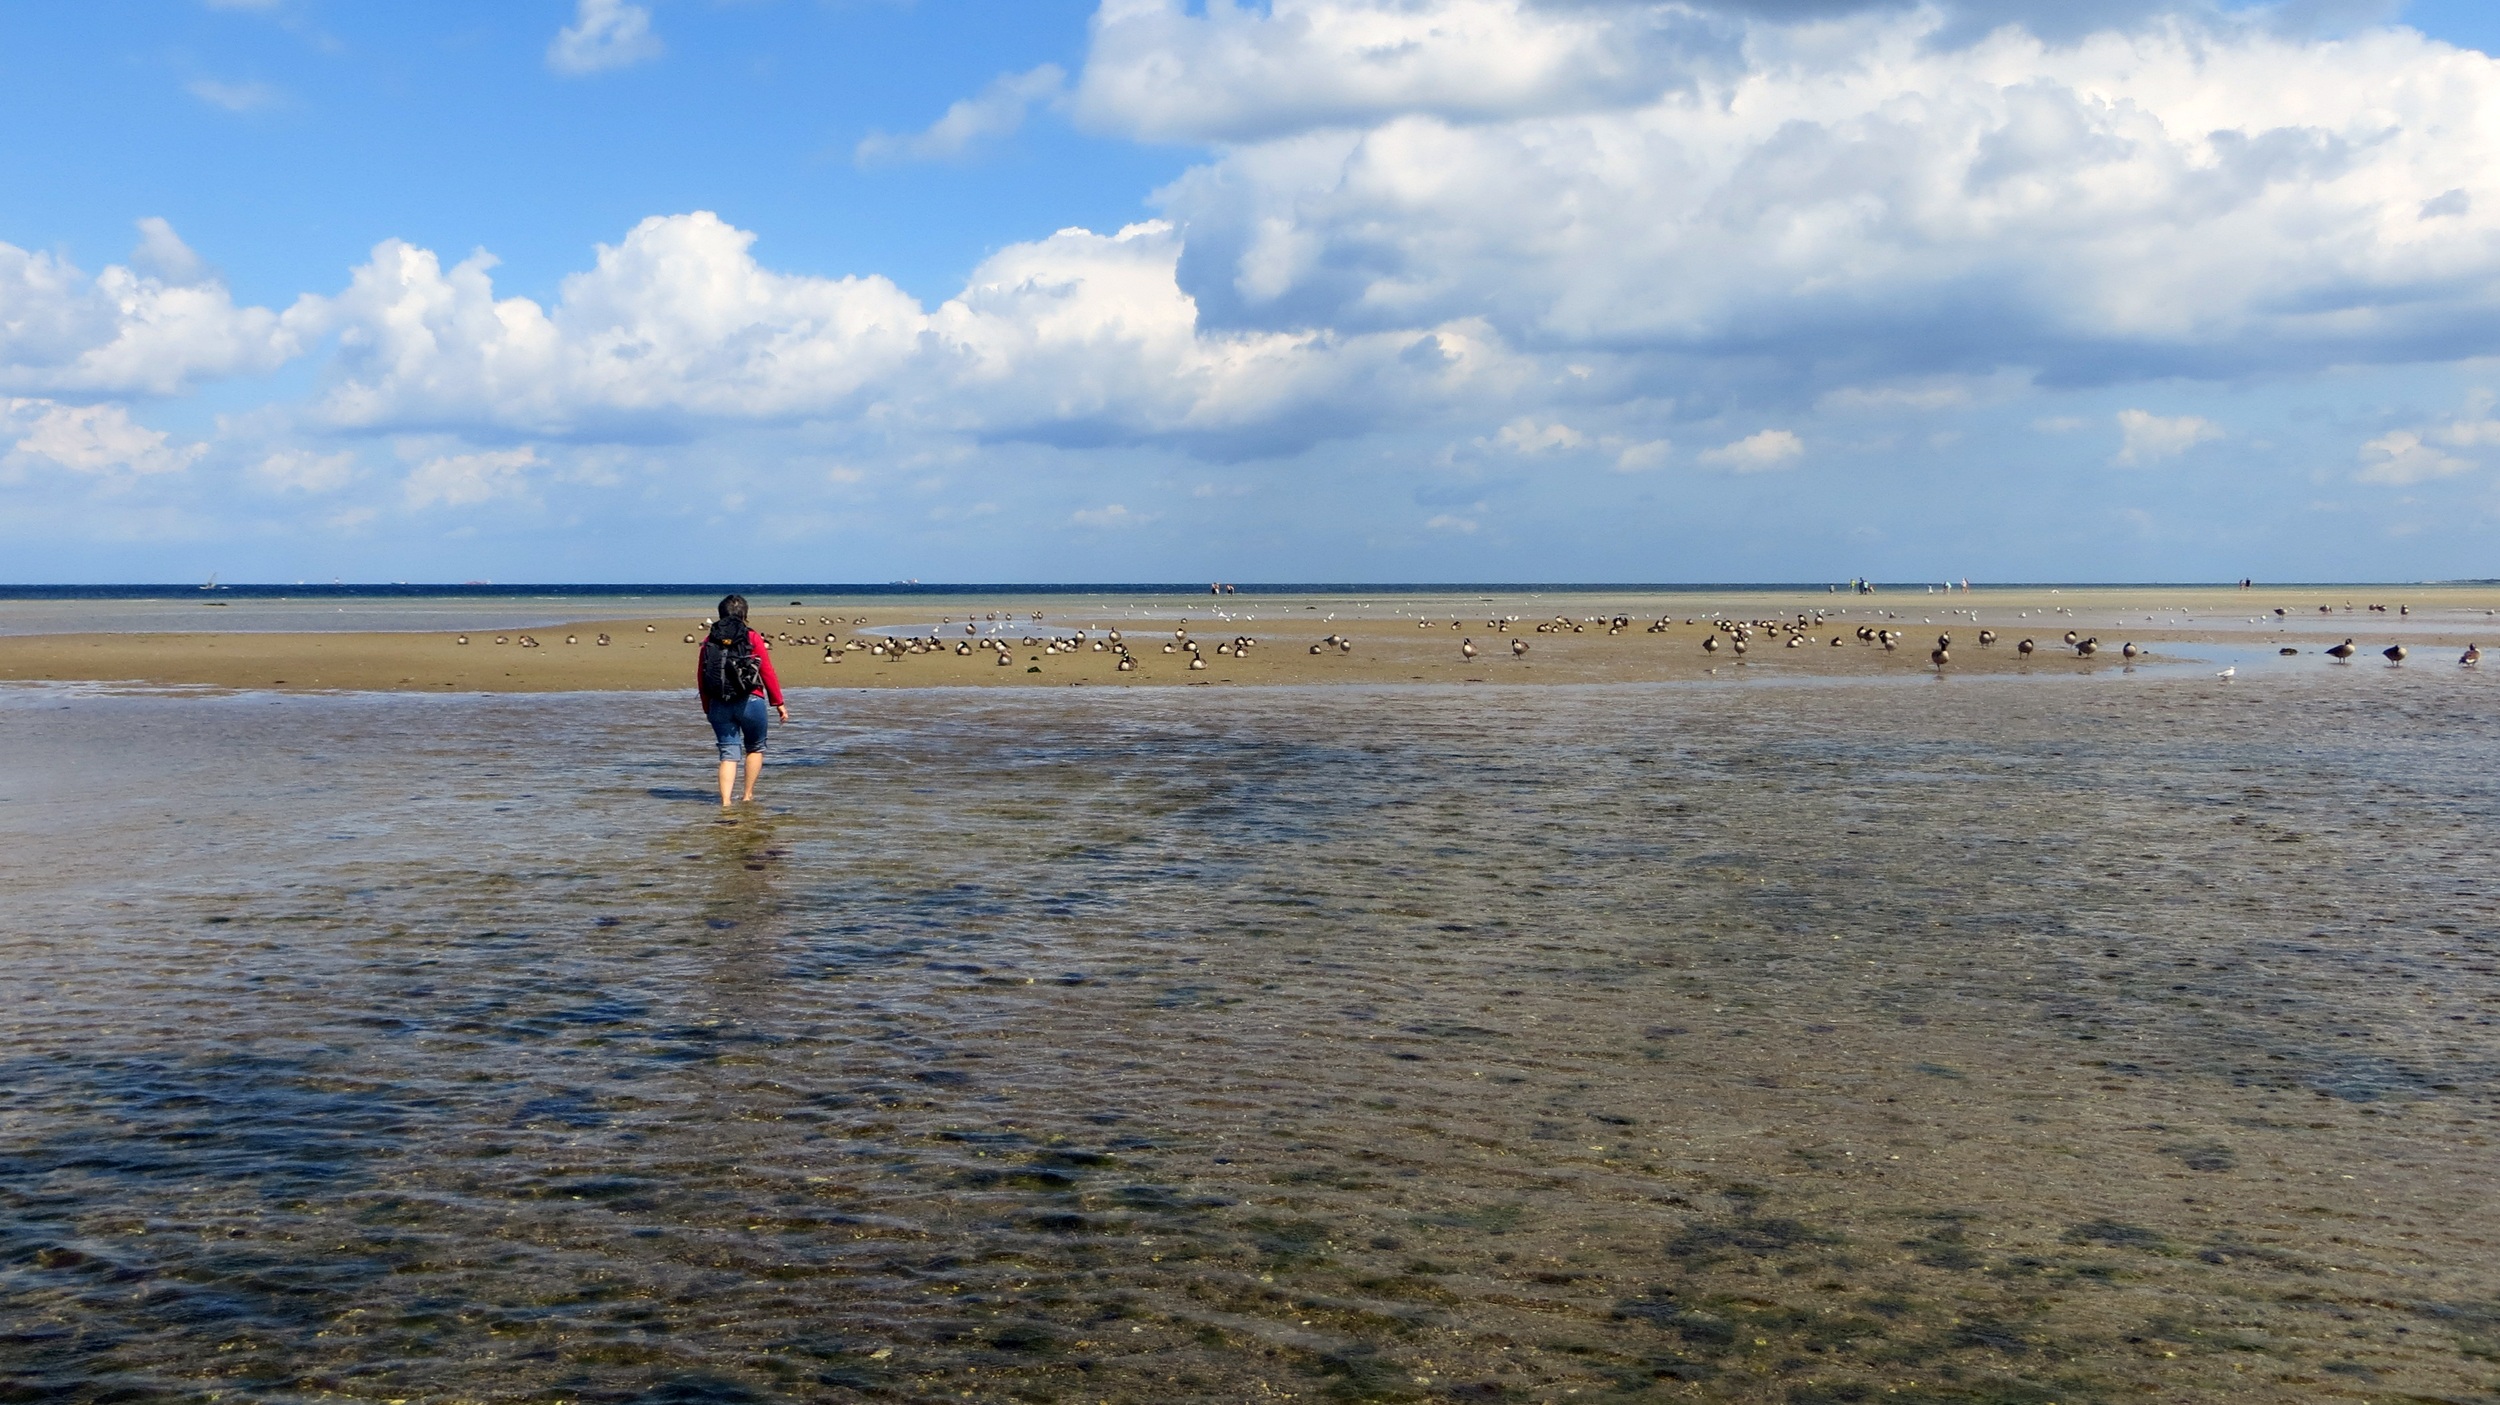
beach, landscape, sea, coast, water, sand, ocean, horizon, person, sky, shore, wave, holiday, bay, human, lonely, body of water, holidays, baltic sea, recovery, walk on the beach, mudflat hiking, beach walk, wanderin, switch off, mudflat, wind wave